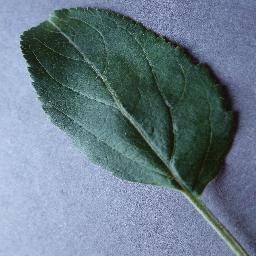
Label: Apple___healthy